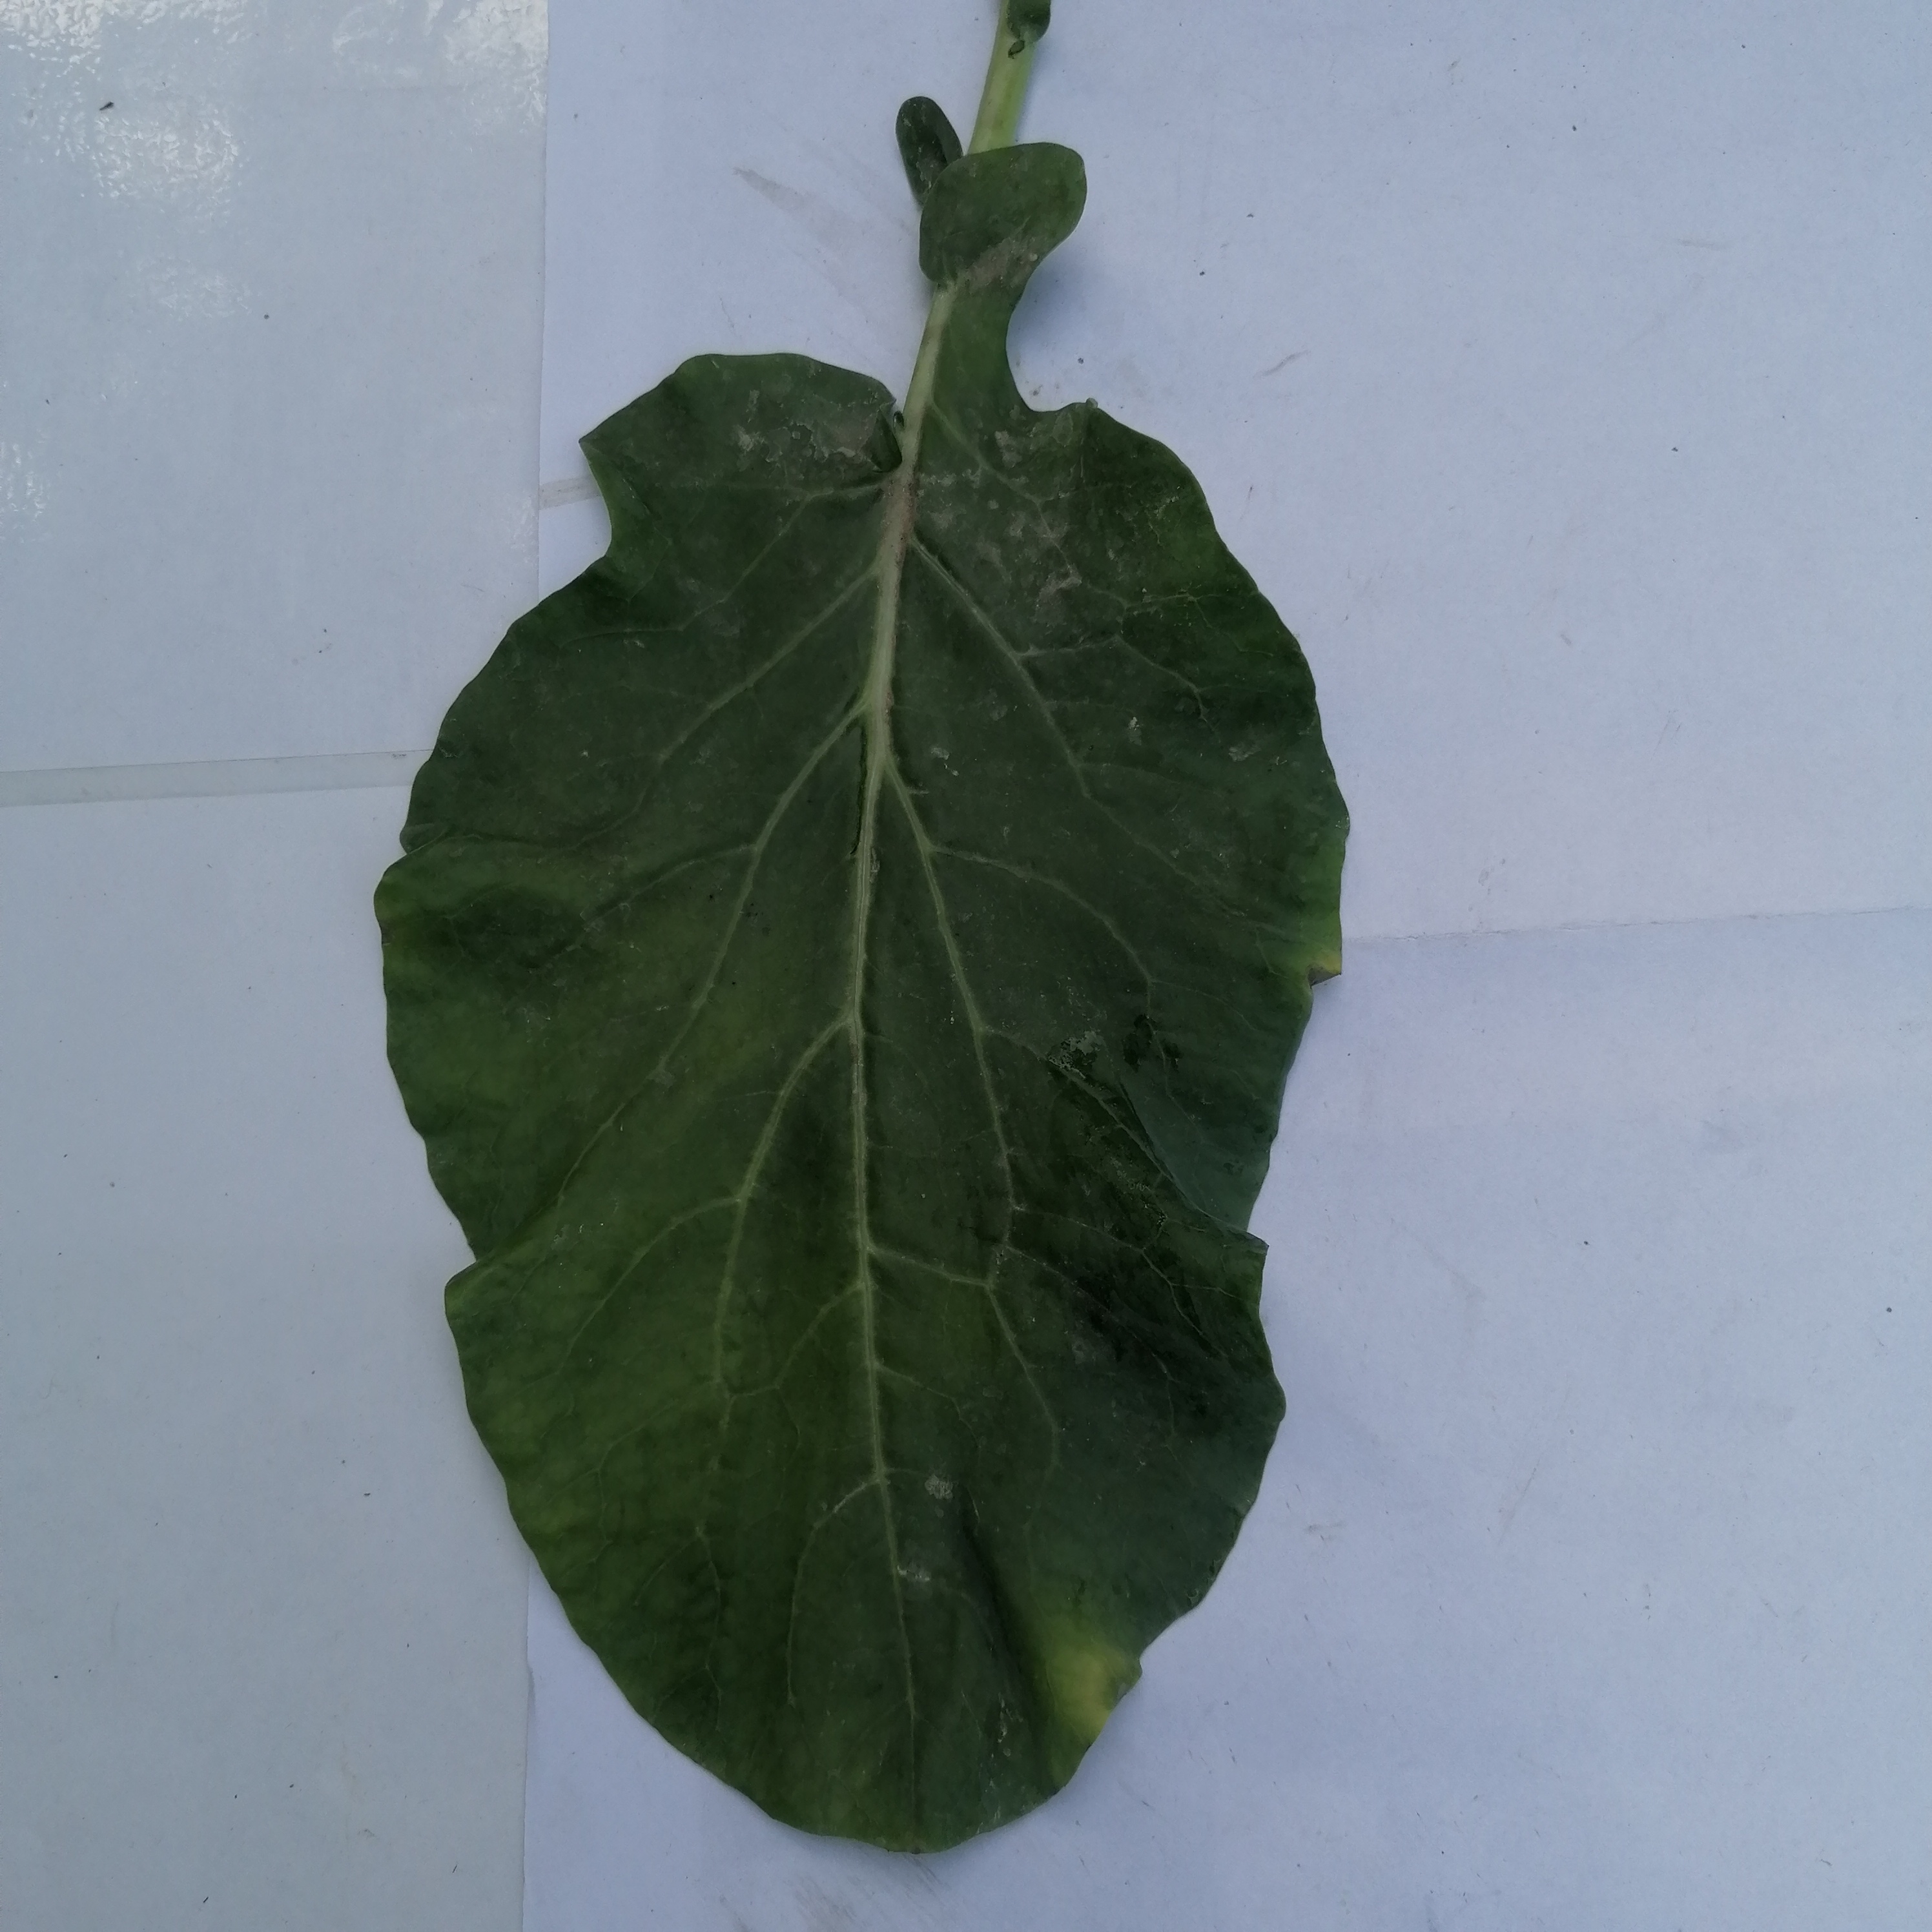
Label: Black Rot